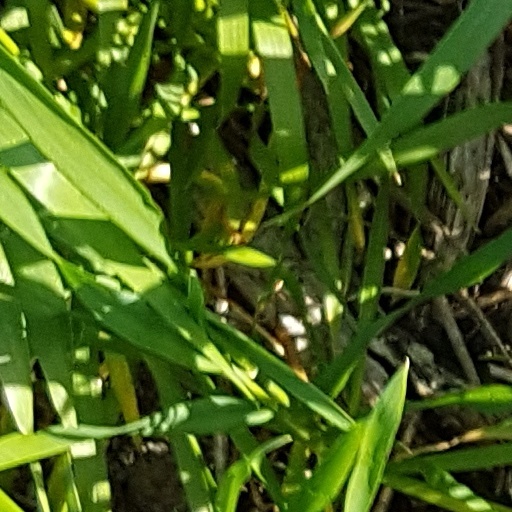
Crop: wheat